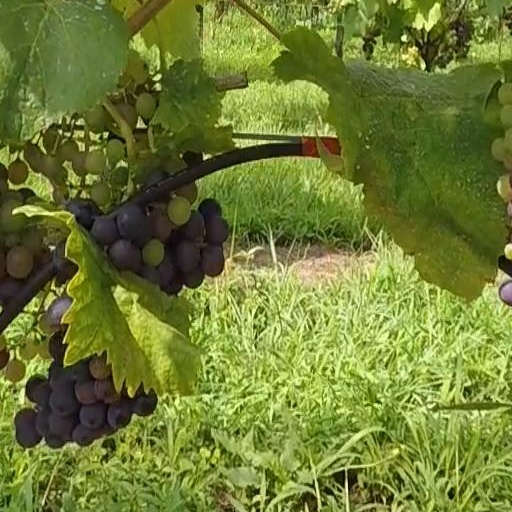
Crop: grape